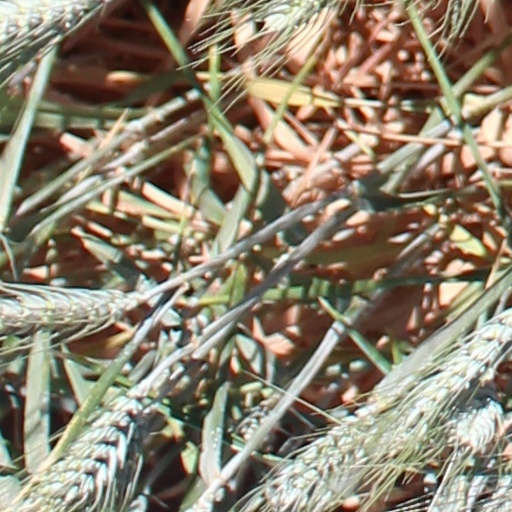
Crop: wheat